Massachusetts Institute of Technology Libraries

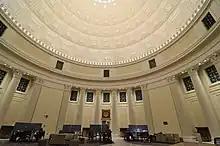
MIT Barker Engineering Library

The library system of the Massachusetts Institute of Technology (MIT Libraries) covers all five academic schools comprising the university. The print and multimedia collections of the MIT Libraries include more than 5 million items, with over 3 million volumes of print material, 17,000 journal and other serial subscriptions, 478 online databases, over 55,000 electronic journal titles licensed for access, and over 2.8 million items in collections of microforms, maps, images, musical scores, sound recordings, and videotapes.